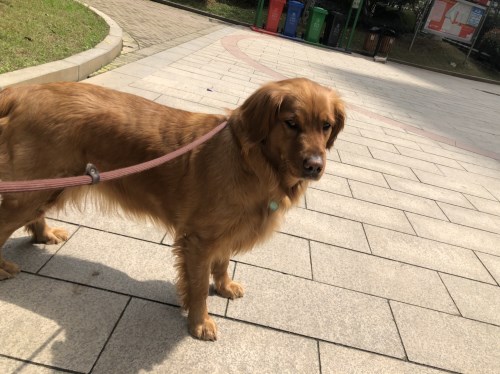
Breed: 5355-n000126-golden_retriever